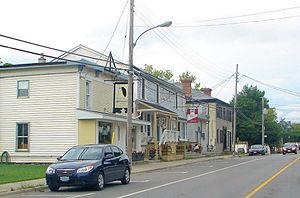
La route 33 est une route provinciale de l'Ontario reliant Picton à Kingston en suivant la rive nord du lac Ontario. Nommée Loyalist Parkway, elle possède une longueur de 62 kilomètres.